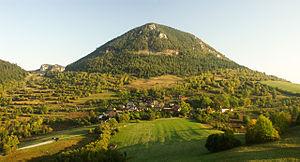
Vlkolínec, en Slovaquie, est un village qui fait actuellement partie de la commune de Ružomberok, mais qui en était autrefois indépendant.